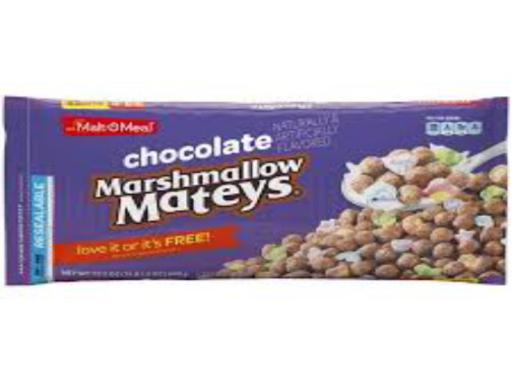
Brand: marshmallow mateys
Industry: Food